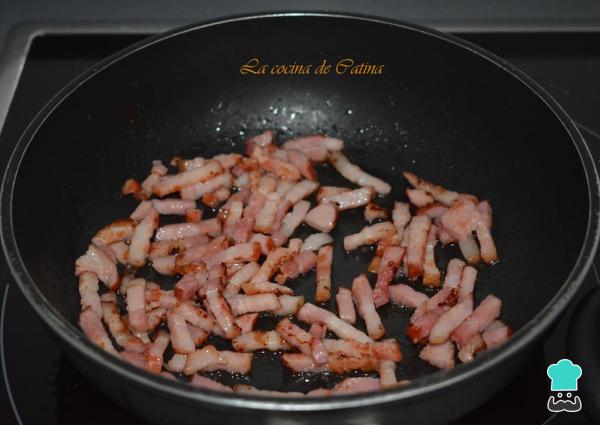
En otra sartén, doramos los dados de bacon y los escurrimos sobre papel de cocina. Aunque este ingrediente aumenta las calorías del salteado de setas, aporta un toque de sabor inigualable.